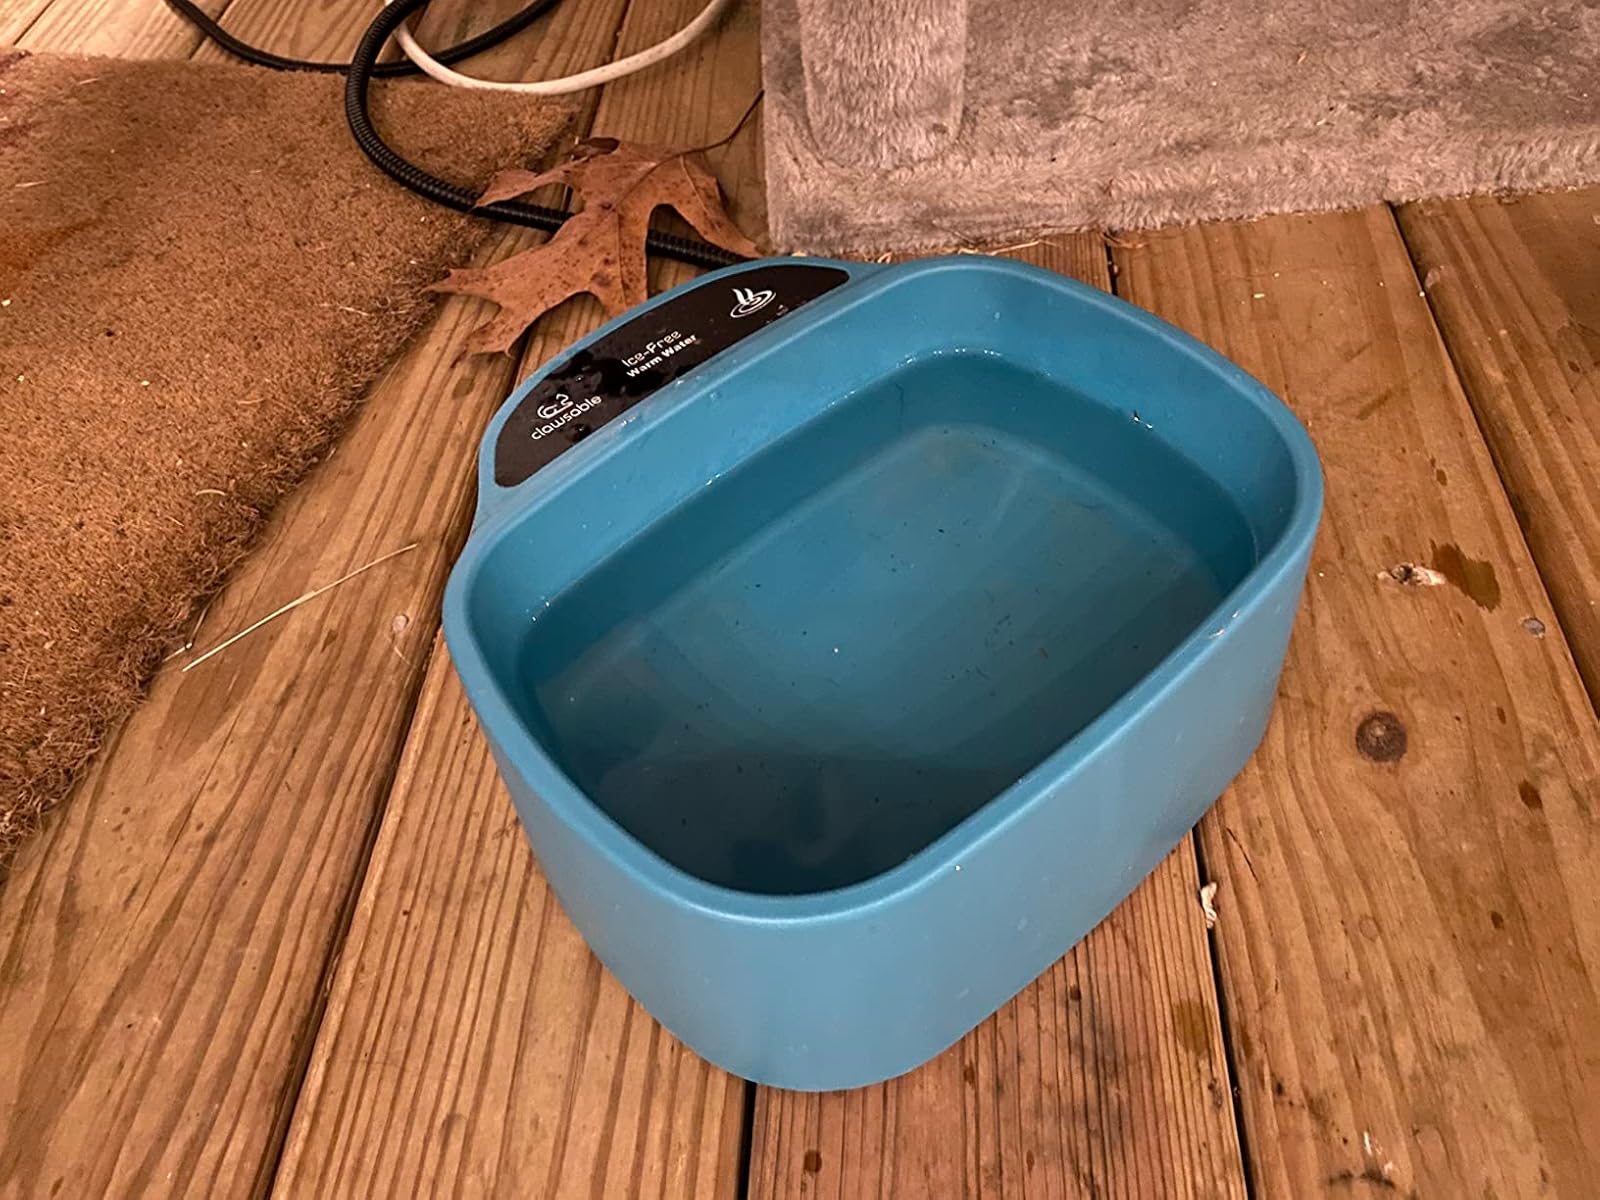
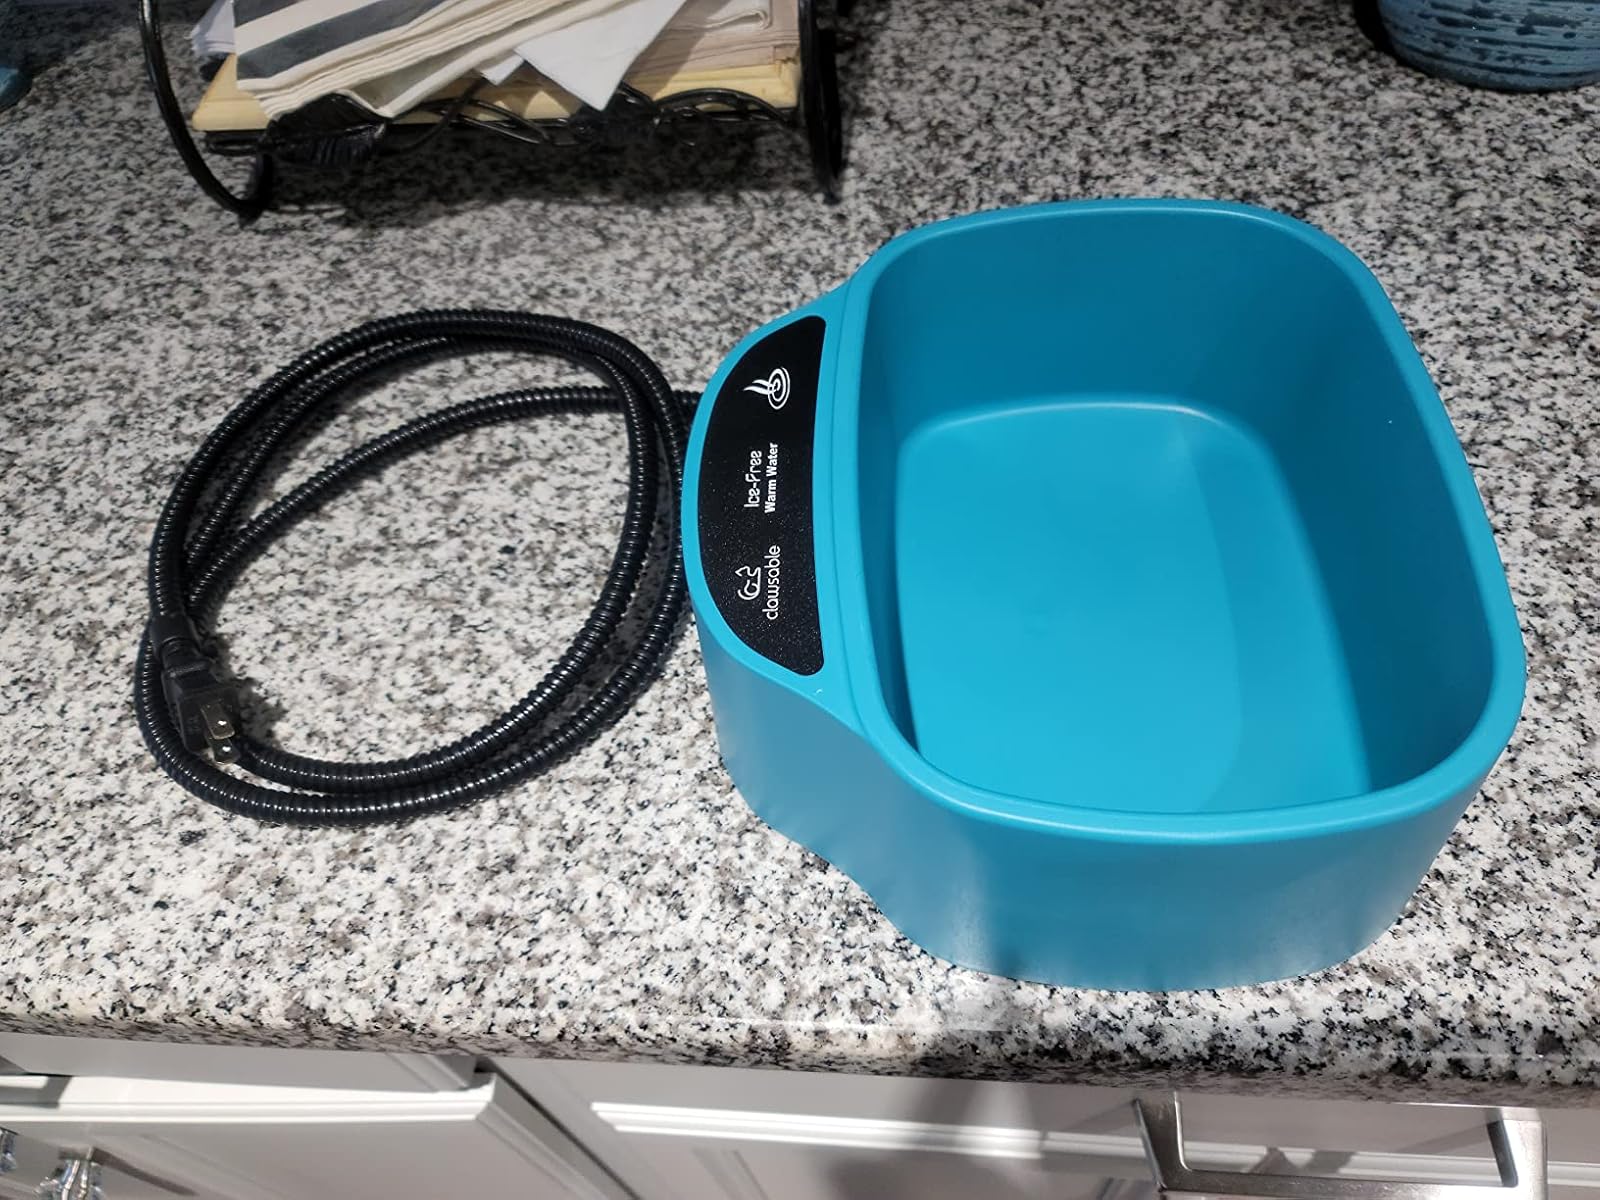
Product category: items_bowl
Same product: yes